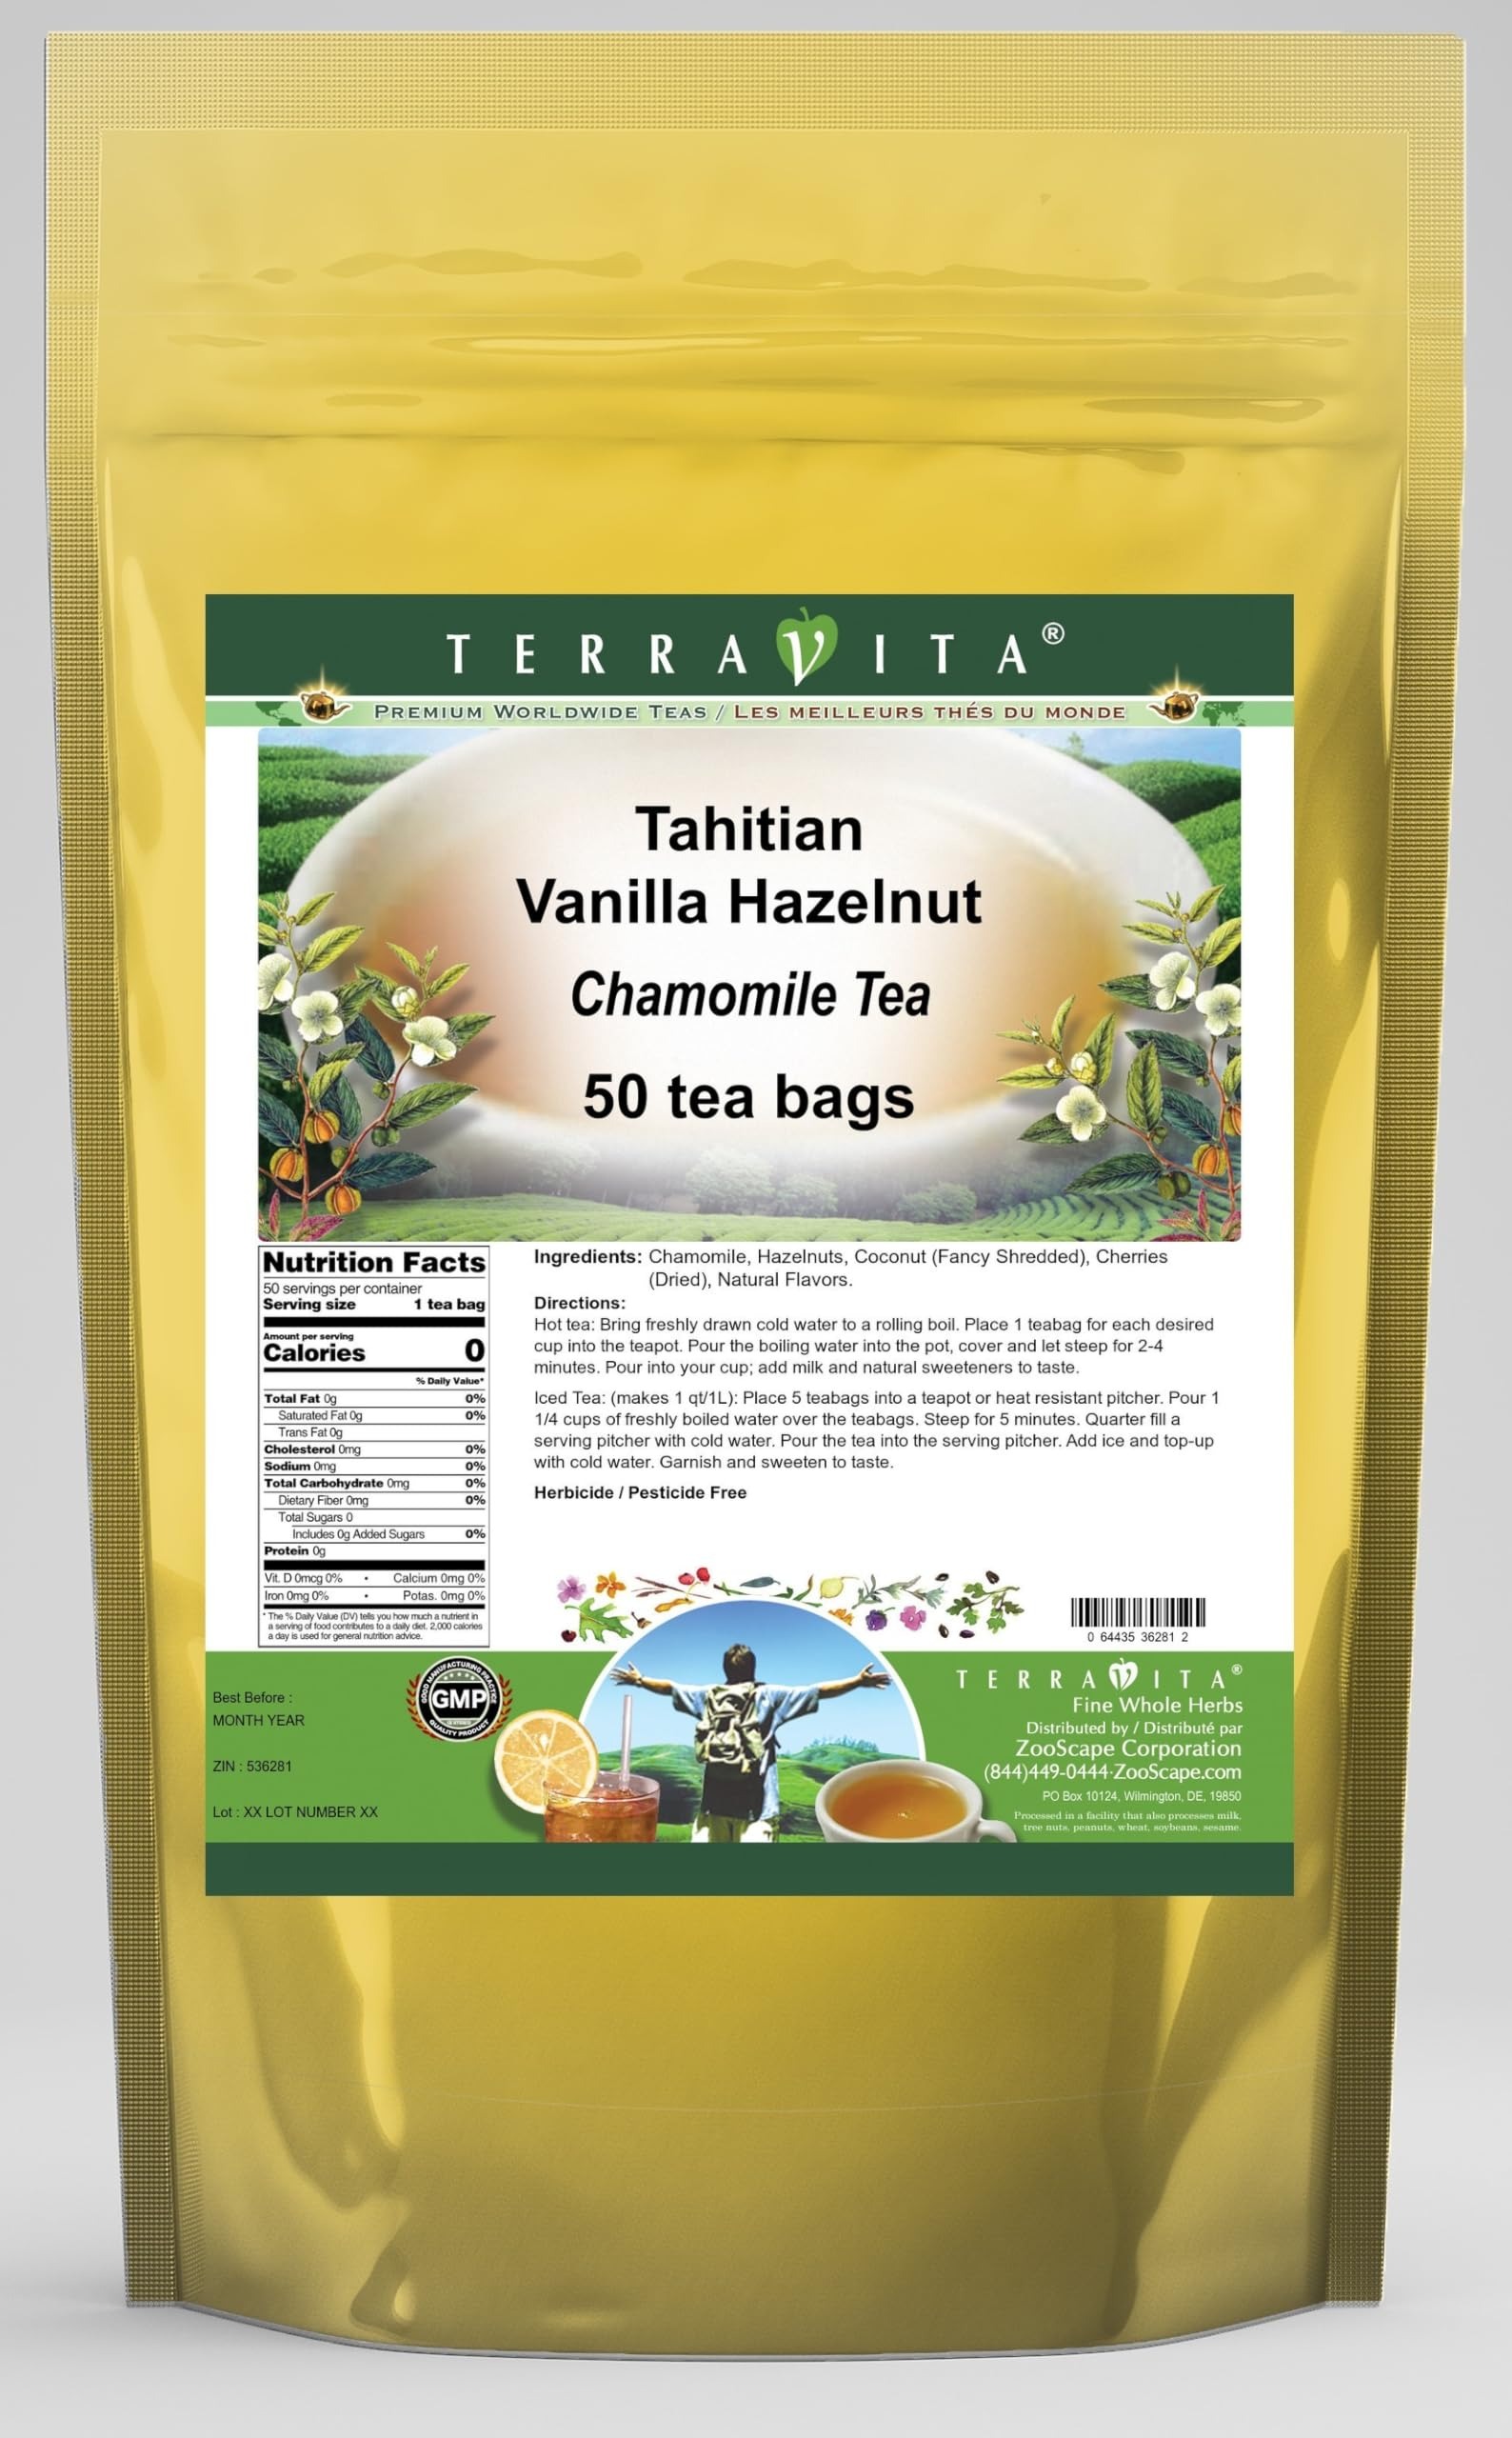
Item Name: Tahitian Vanilla Hazelnut Chamomile Tea (50 tea bags, ZIN: 536281) - 2 Pack
Bullet Point 1: Our Tahitian Vanilla Hazelnut Chamomile Tea is a delicious flavored Chamomile tea with Hazelnuts, Coconut and Cherries that you will enjoy relaxing with anytime! The natural Tahitian Vanilla Hazelnut taste is delicious! - Ingredients: Chamomile tea, Hazelnuts, Coconut, Cherries and Natural Tahitian Vanilla Hazelnut Flavor.
Bullet Point 2: No fillers.
Bullet Point 3: Manufacturer: TerraVita
Bullet Point 4: Size: 50 tea bags
Bullet Point 5: Chamomile Tea Bags - Packed in a convenient upright pouch!
Product Description: Our Tahitian Vanilla Hazelnut Chamomile Tea is a delicious flavored Chamomile tea with Hazelnuts, Coconut and Cherries that you will enjoy relaxing with anytime! The natural Tahitian Vanilla Hazelnut taste is delicious! - Ingredients: Chamomile tea, Hazelnuts, Coconut, Cherries and Natural Tahitian Vanilla Hazelnut Flavor. - Hot tea brewing method: Bring freshly drawn cold water to a rolling boil. Place 1 teabag for each desired cup into the teapot. Pour the boiling water into the pot, cover and let steep for 2-4 minutes. Pour into your cup; add milk and natural sweeteners to taste. - Iced tea brewing method: (to make 1 liter/quart): Place 5 teabags into a teapot or heat resistant pitcher. Pour 1 1/4 cups of freshly boiled water over the teabags. Steep for 5 minutes. Quarter fill a serving pitcher with cold water. Pour the tea into the serving pitcher. Add ice and top-up with cold water. Garnish and sweeten to taste. - TerraVita is an exclusive line of premium-quality, natural source products that use only the finest, purest and most potent ingredients found around the world. TerraVita is hallmarked by the highest possible standards of purity, potency, stability and freshness. All of our products are prepared with the highest elements of quality control, from raw materials through the entire manufacturing process, up to and including the moment that the bottles or bags are sealed for freshness and shipped out to you. Our highest possible standards are certified by independent laboratories and backed by our personal guarantee. - TerraVita exists to meet and ensure your family's health and wellness without the harmful effects of chemicals and health products. We strive to make all of our products affordable and reliable and are constantly searching the market to maintain
Value: 100.0
Unit: Count

Price: 59.48